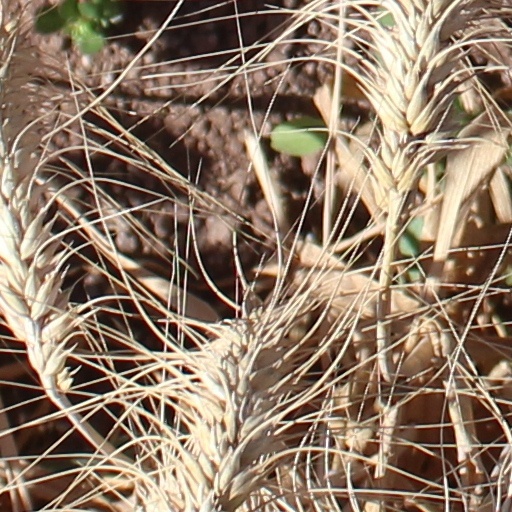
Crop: wheat